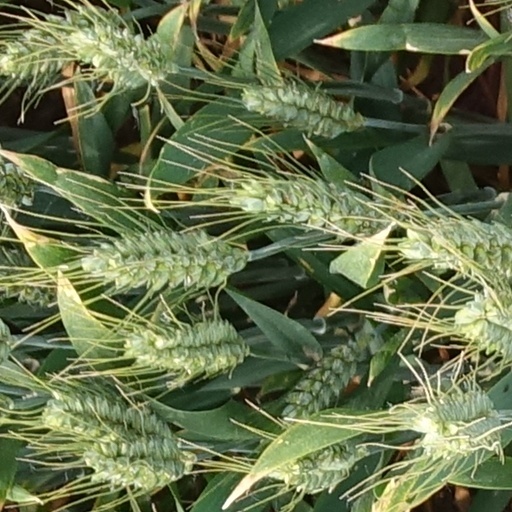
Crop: wheat